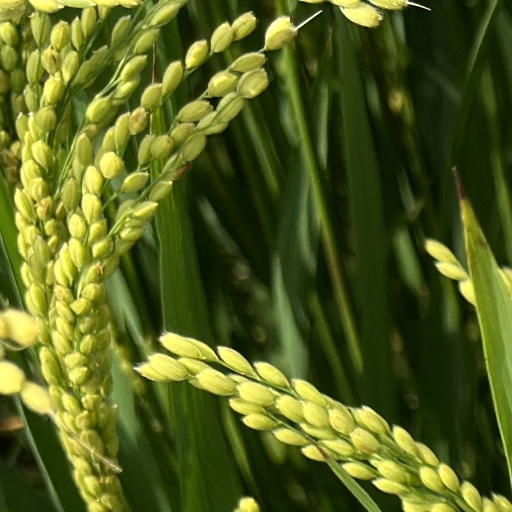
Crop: rice